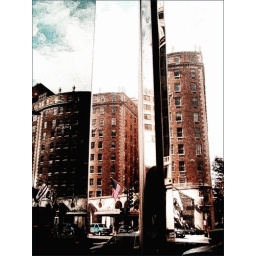
A reflection of the Mayflower Hotel in the chrome and glass of a building across Connecticut Avenue